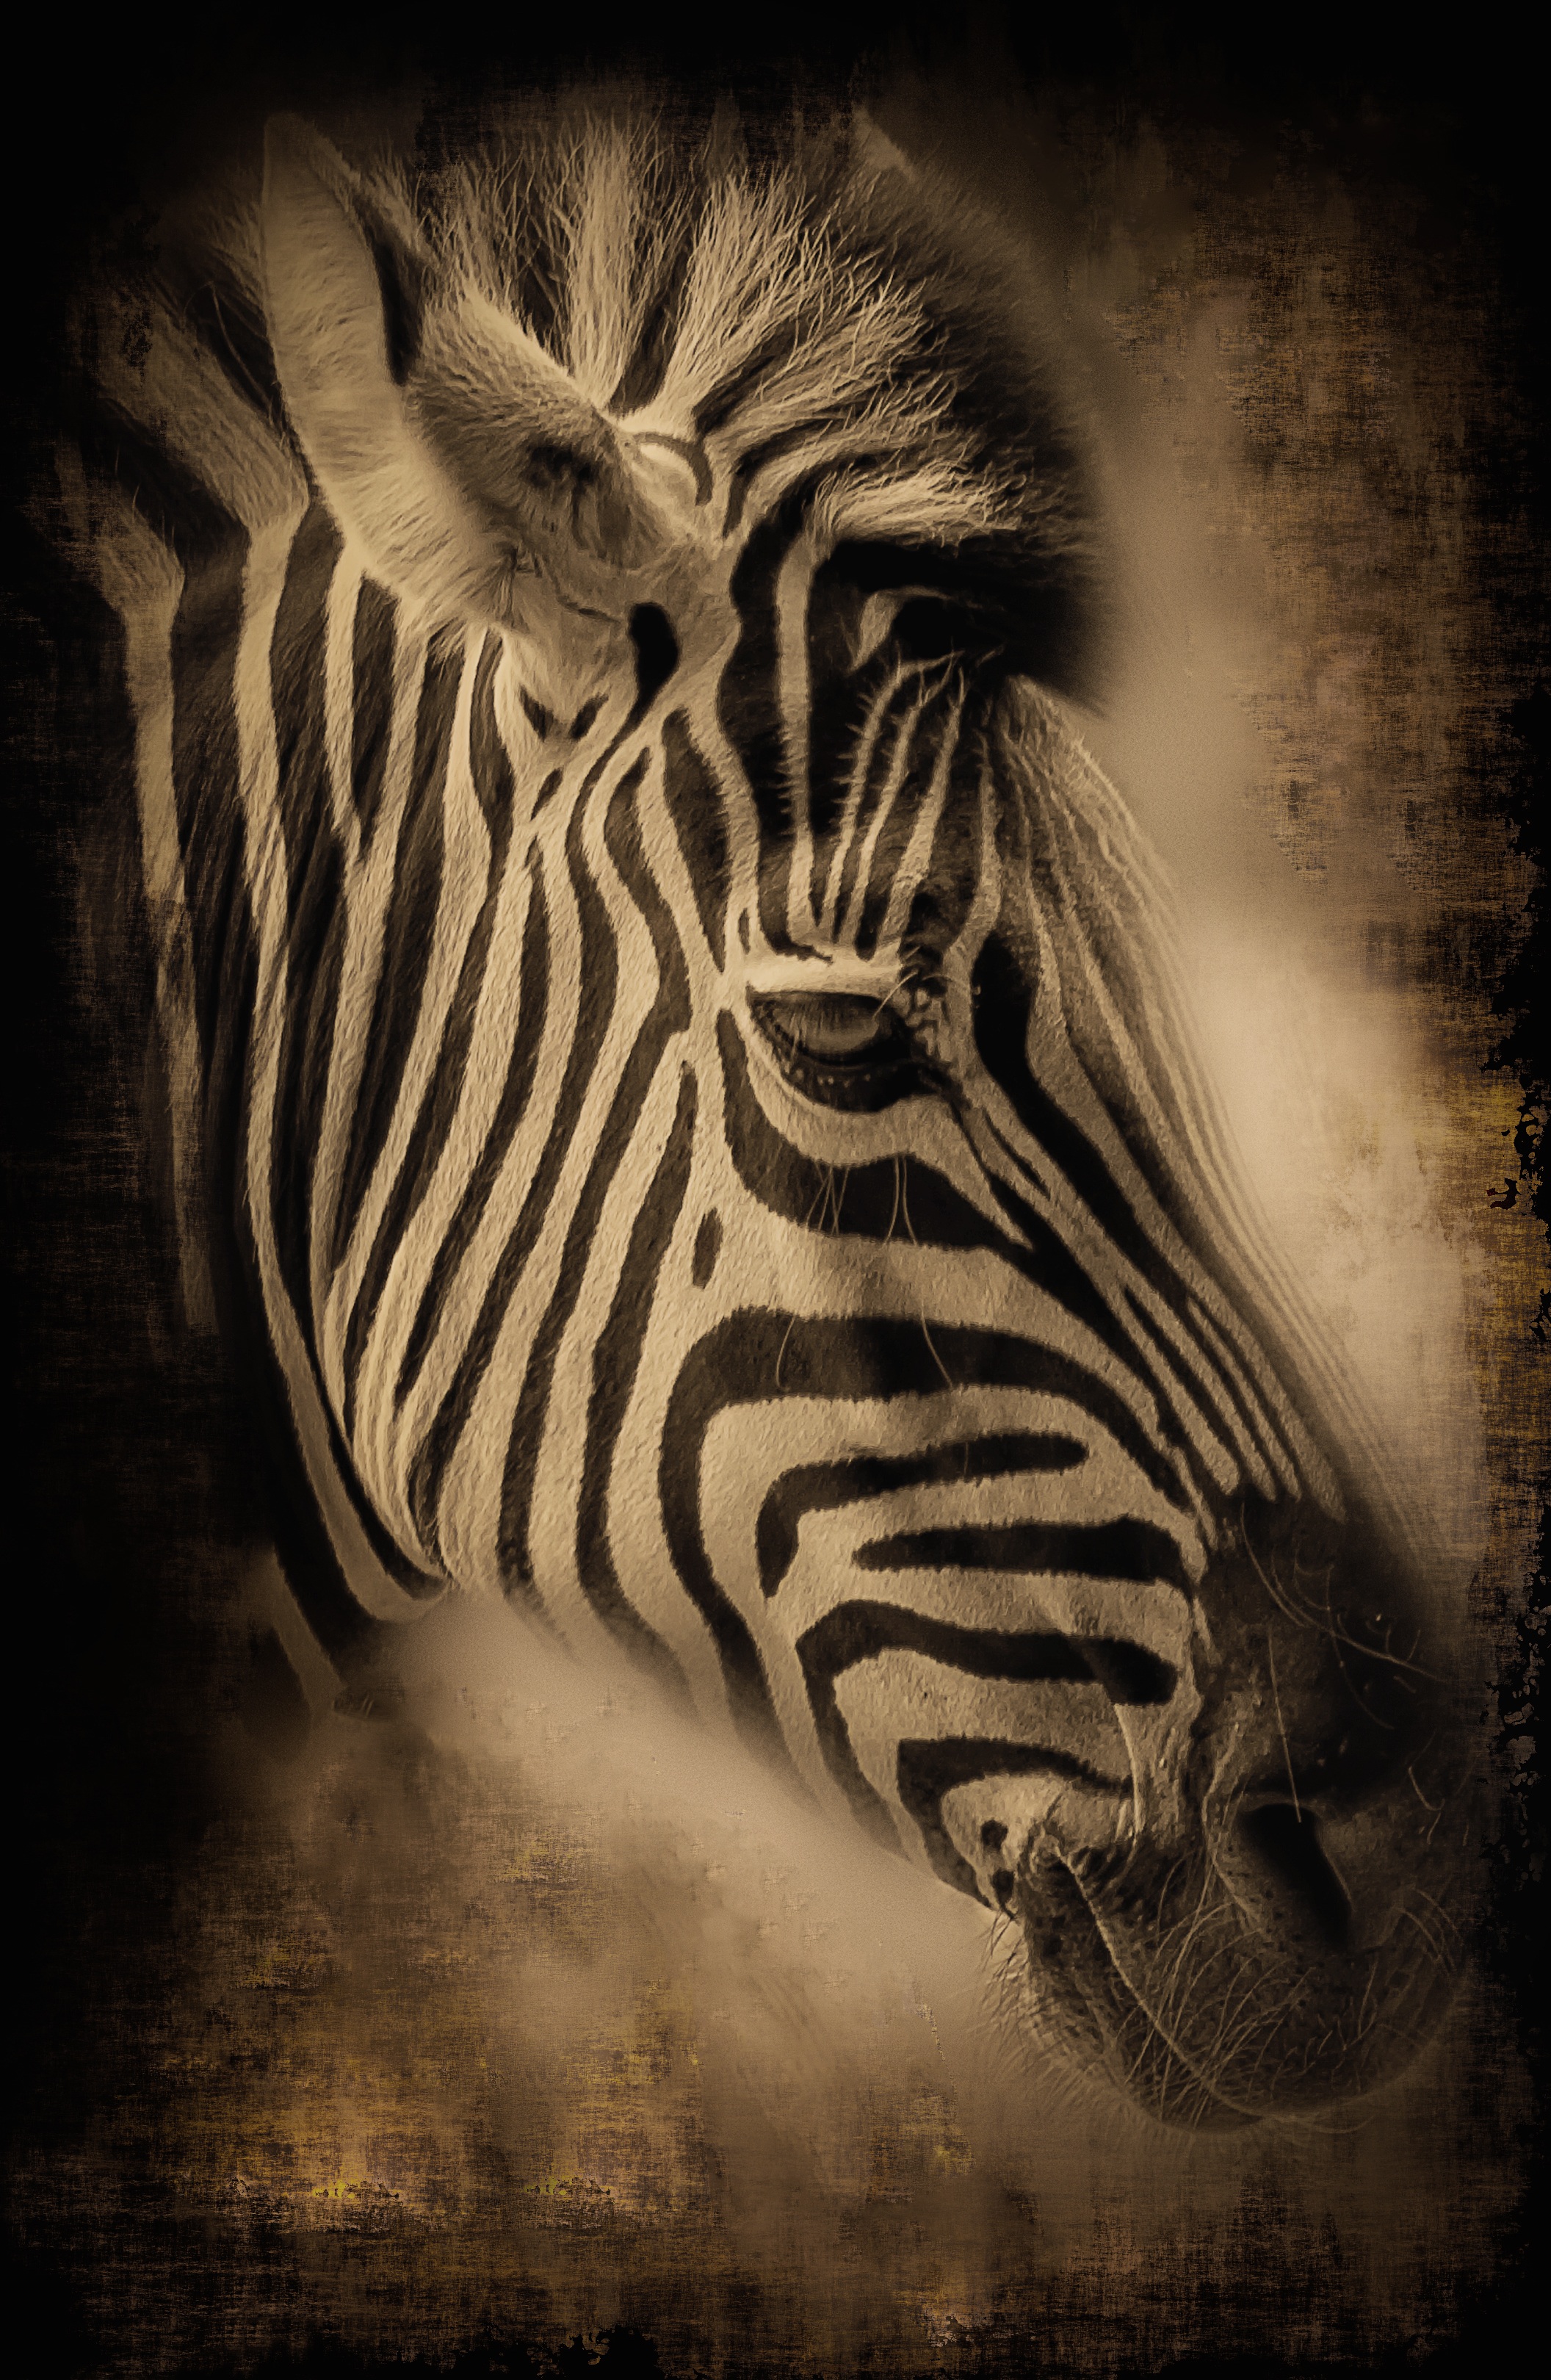
black and white, wildlife, wild, zoo, horse, africa, mammal, mane, monochrome, national park, fauna, zebra, wild animal, illustration, tiger, animals, stripes, mammals, vertebrate, zebra crossing, animal world, safari, zebras, namibia, perissodactyla, zebra stripes, black and white striped, plains zebra, monochrome photography, east africa, horse like mammal